Mastaangi

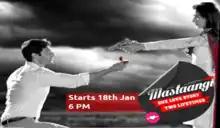
Promotional Title Card

Mastaangi (English: "Playfulness") is an Indian television series that premiered on Channel V India on 18 January 2016. The show is about a couple whose love story comes to a tragic end with both of them having untimely deaths. They meet again in a new life only to uncover the mystery of their past life and rekindle their love.